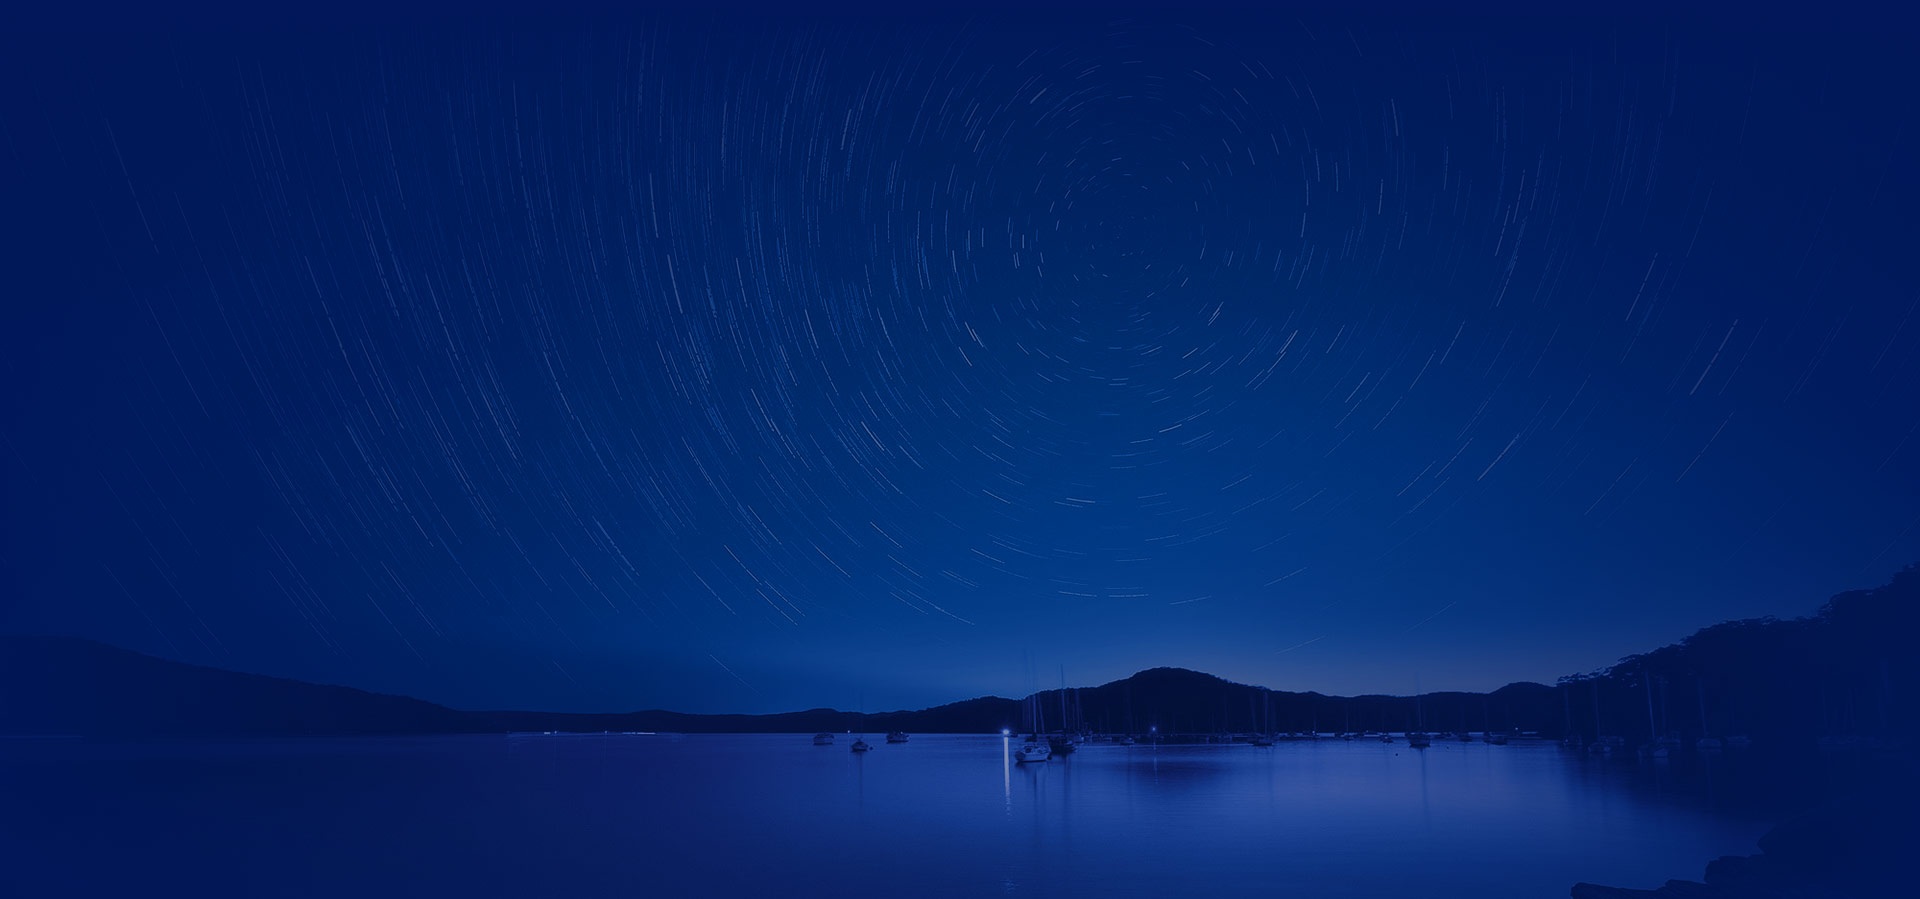
horizon, sky, night, star, dawn, atmosphere, dusk, meteor, aurora, moonlight, starry sky, the night sky, atmospheric phenomenon